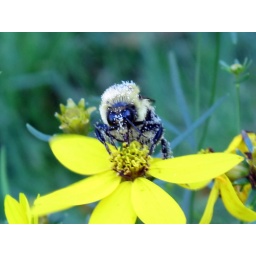
This guy is covered in polen and would not stop jumping from flower to flower adding more to his collection.